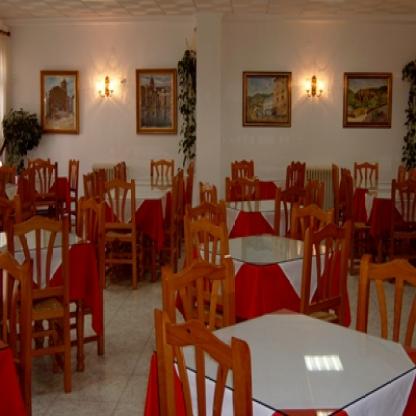
Scene: Indoor